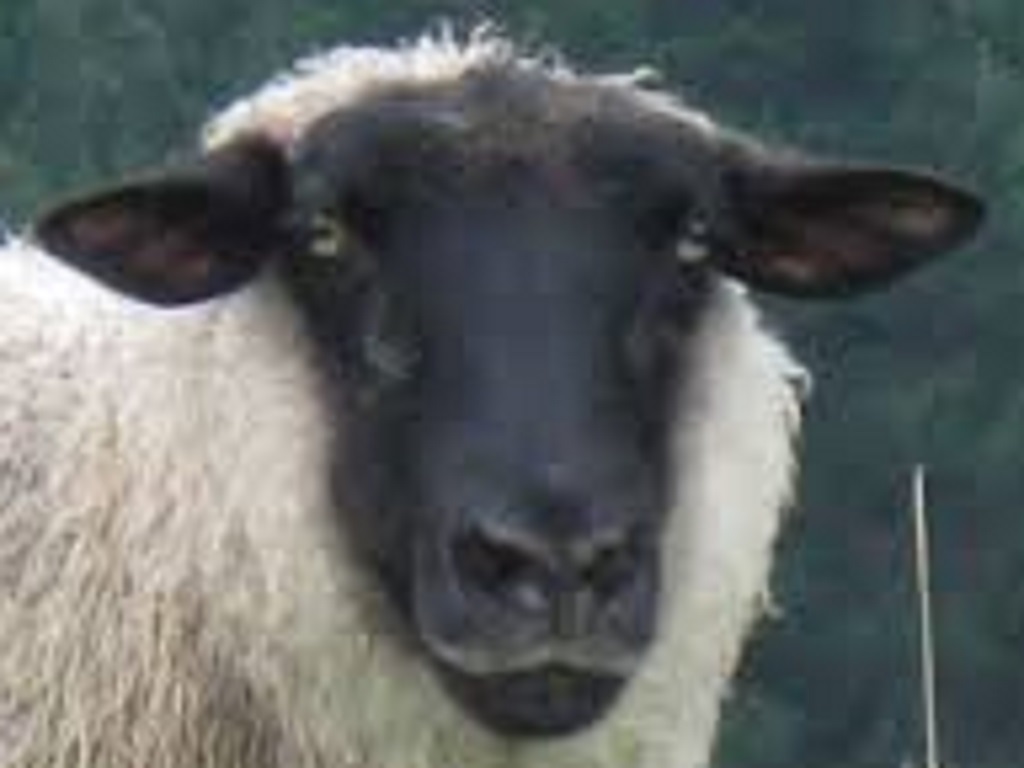
Label: no pain